Lamont Smith (basketball)

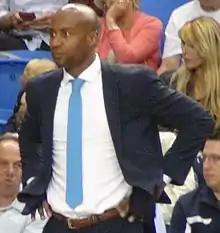
Smith in 2017

Allen Lamont Smith (born October 19, 1975) is an American former college basketball coach, who was most recently an assistant coach at the University of Texas at El Paso for the UTEP Miners men's basketball team. He was previously the head coach at his alma mater University of San Diego, which he left in March 2018. Smith resigned from UTEP in March 2019 after the University of San Diego revealed that Smith was accused of accepting a bribe in the 2019 college admissions bribery scandal.